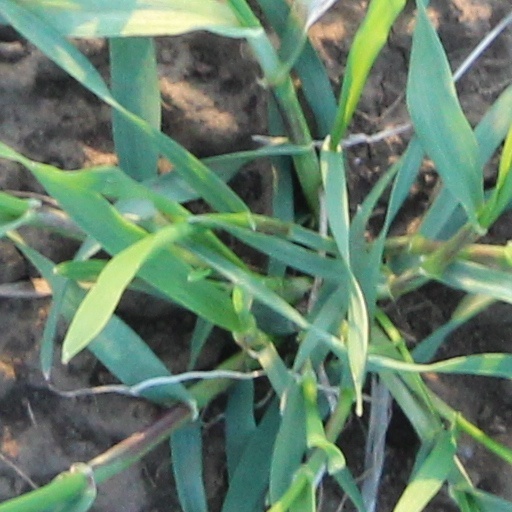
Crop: wheat